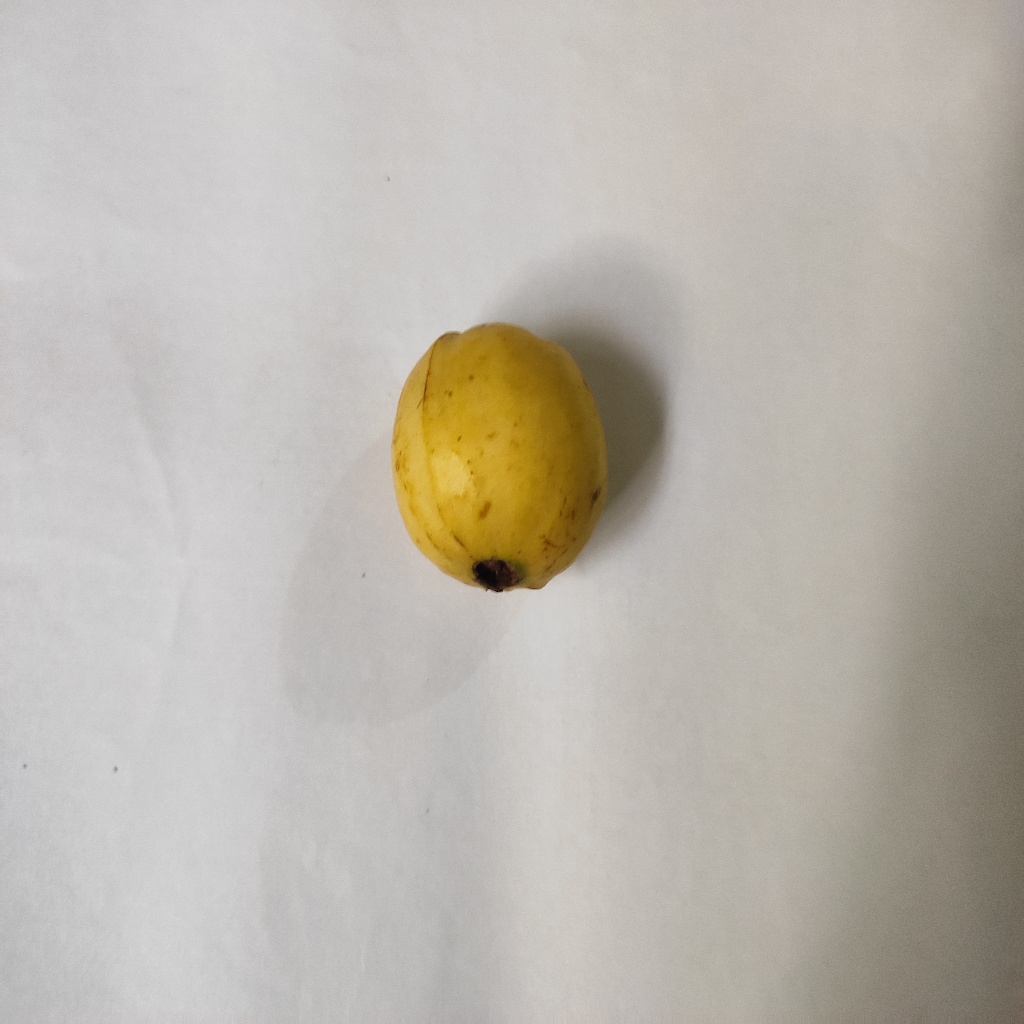
Crop: guava
Quality class: Class_A